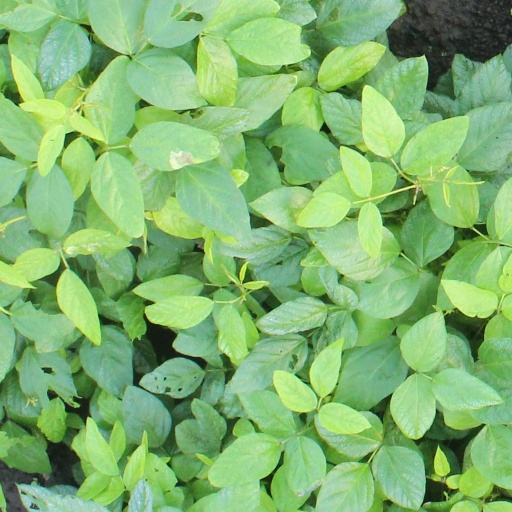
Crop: soybean